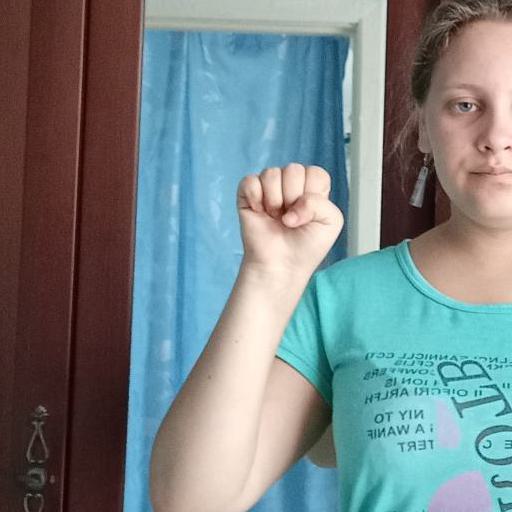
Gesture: fist